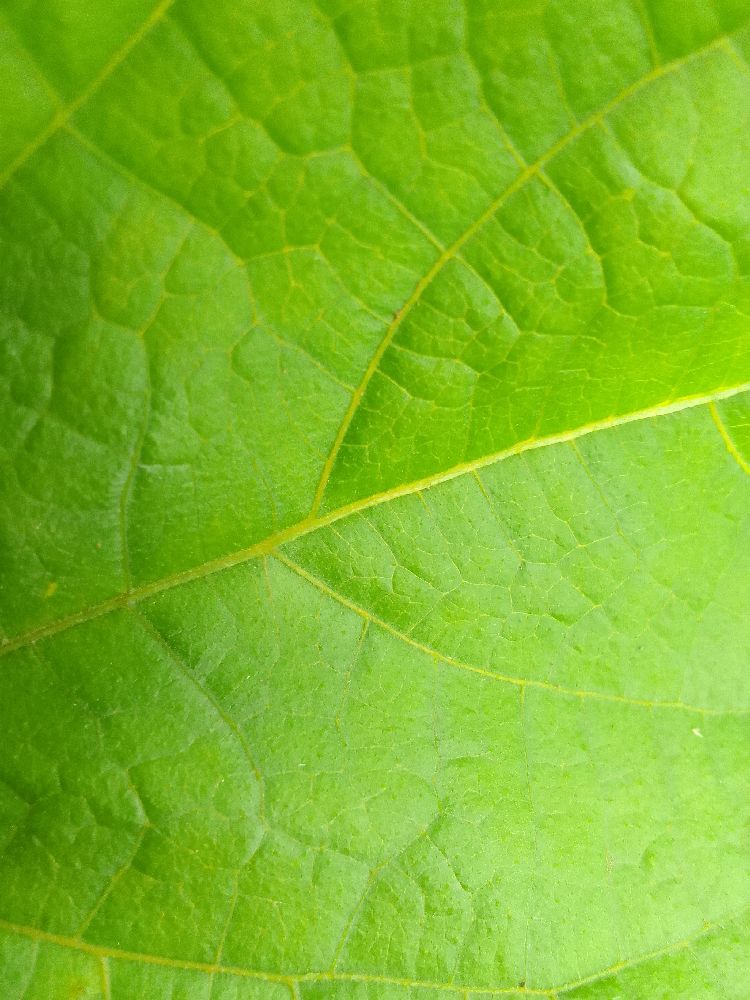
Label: healthy